Boundin'

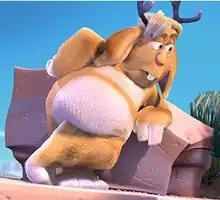
A screenshot of one of the short film's characters, the jackalope

Writer-director Bud Luckey designed and voiced all the characters, composed the music and wrote the story. According to the director's commentary for "The Incredibles", Brad Bird wanted to introduce the animated short by having Rick Dicker, (the superhero relocator from "The Incredibles", also voiced by Luckey) enter a room, sit down, and pull out a bottle of "booze" and a banjo.